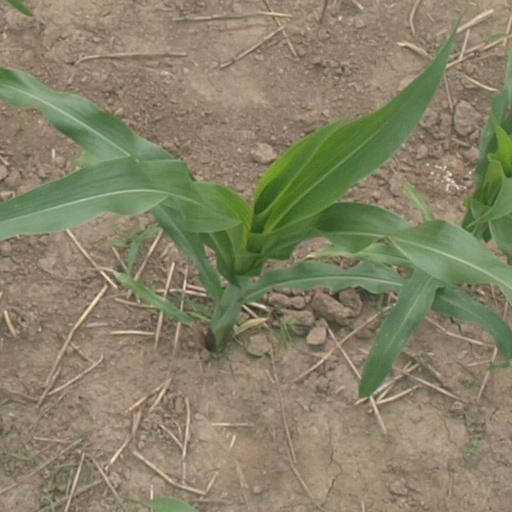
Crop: maize; corn